USS Washington (BB-56)

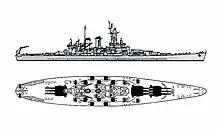
Recognition drawing of the "North Carolina" class

The "North Carolina" class was the first new battleship design built under the Washington Naval Treaty system; her design was bound by the terms of the Second London Naval Treaty of 1936, which added a restriction on her main battery of guns no larger than . The General Board evaluated a number of designs ranging from traditional battleships akin to the "standard" series or fast battleships, and ultimately a fast battleship armed with twelve 14-inch guns was selected. After the ships were authorized, however, the United States invoked the escalator clause in the treaty that allowed an increase to guns in the event that any member nation refused to sign the treaty, which Japan refused to do.